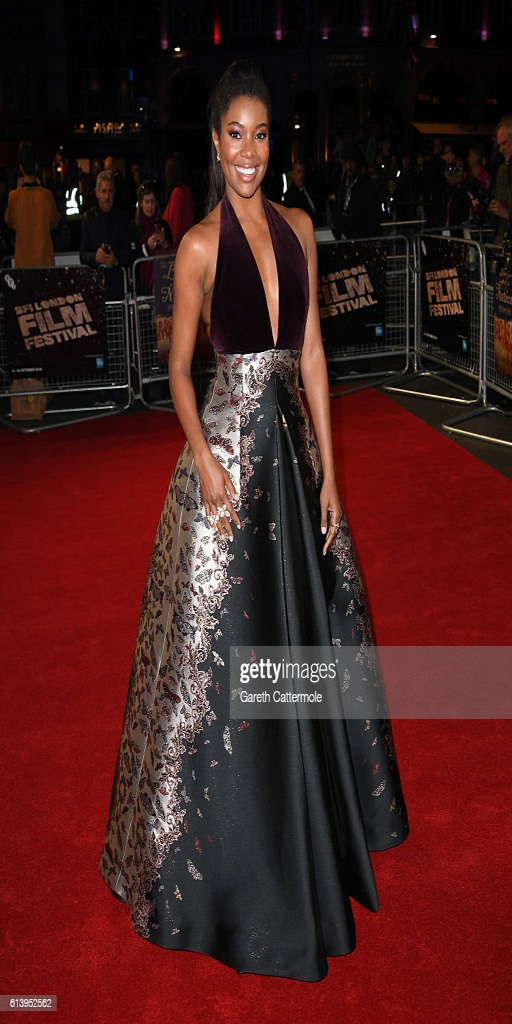
actor attends screening during festival .